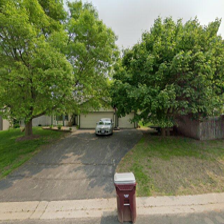
Label: streetView